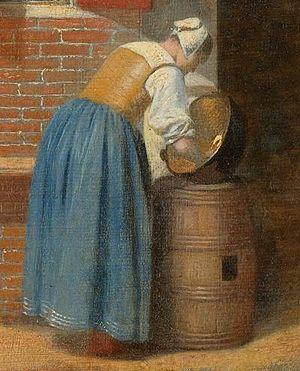
Detail Pieter de Hooch A Company in the Courtyard behind a House
La Ruelle est une peinture à l'huile sur toile de Johannes Vermeer de 54,3 × 44 cm, peinte vers 1658, et exposée au Rijksmuseum d'Amsterdam.